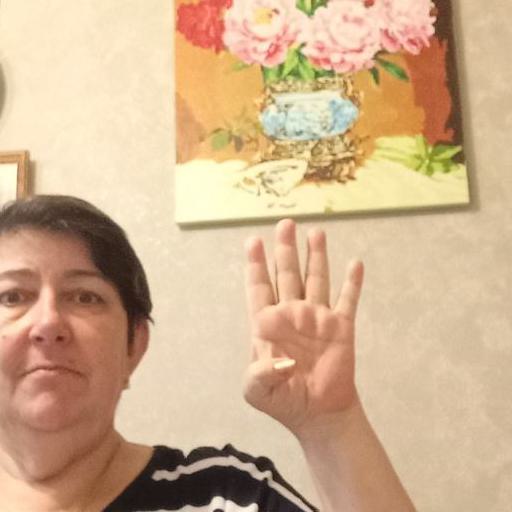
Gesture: four